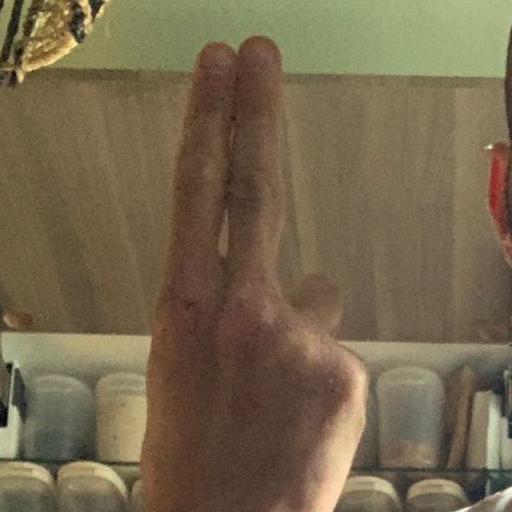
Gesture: two_up_inverted